72nd Air Refueling Squadron

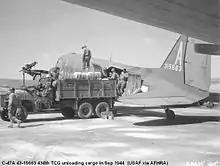
Douglas C-47A-90-DL, Serial 43-15663 of the 72nd Troop Carrier Squadron.

The 72nd Air Refueling Squadron's primary mission is to provide Global Reach by force extending through air refueling operations for the United States Military and its allies. Additionally the unit is tasked with aeromedical evacuation support, airlift, and passenger transport.